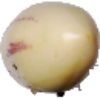
Label: pepino